Ashdown Forest

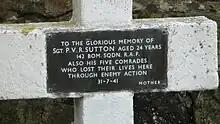
Detail of the plaque affixed to the stone cross inside the Airman's Grave enclosure

Nutley Windmill, which stands just north of the Nutley to Duddleswell road, is thought to be about 300 years old and is a rare example of an open-trestle post mill (the whole body of the mill can be rotated on its central post to face the wind). It has been restored to full working order and is open to the public. It is within easy walking distance of Friend's Clump car-park.